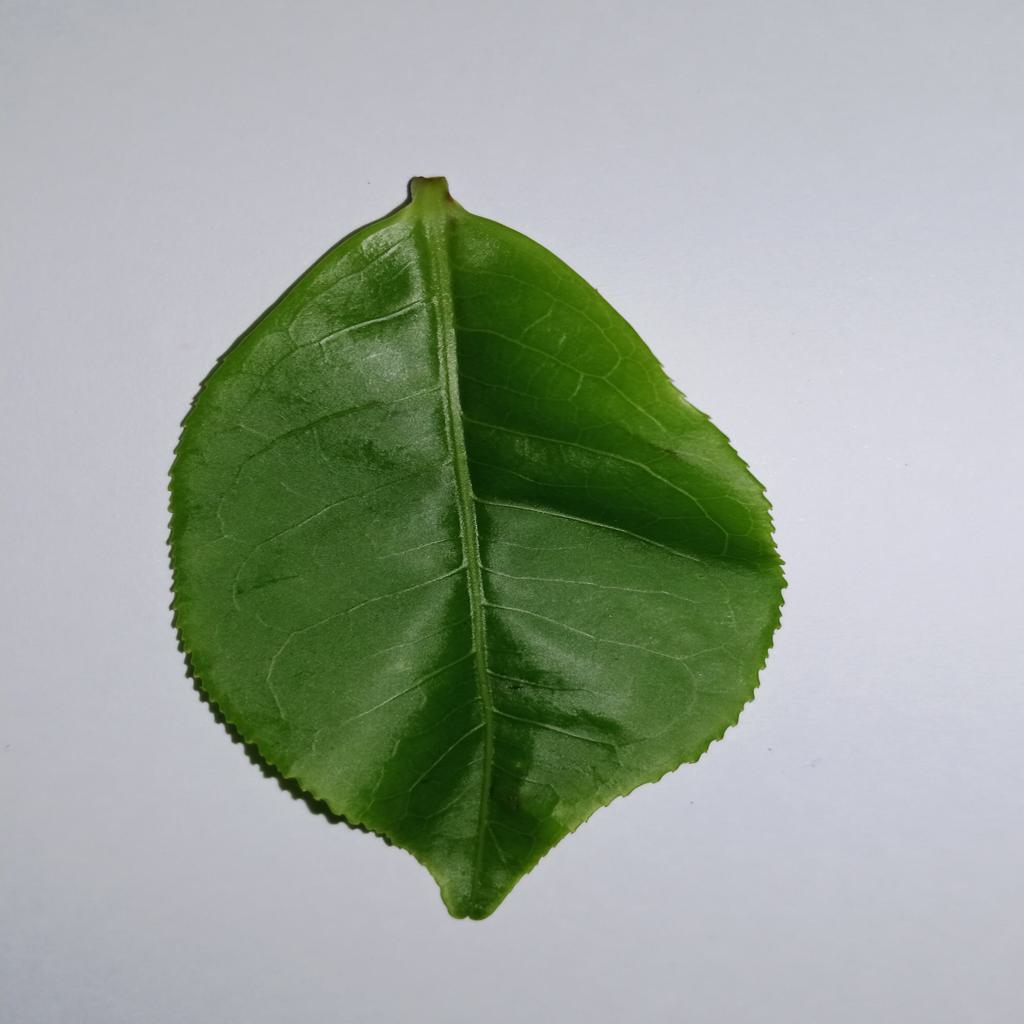
Label: Healthy